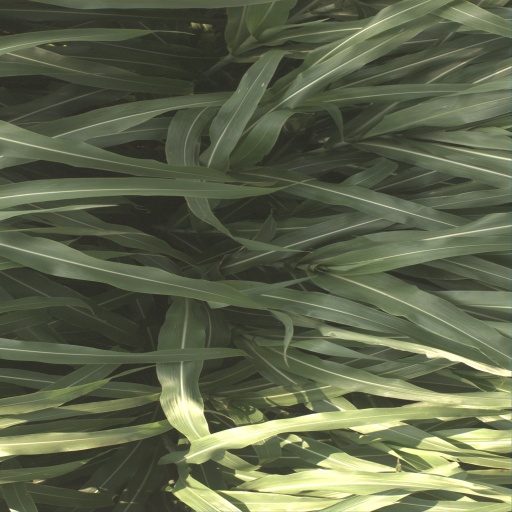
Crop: sorghum